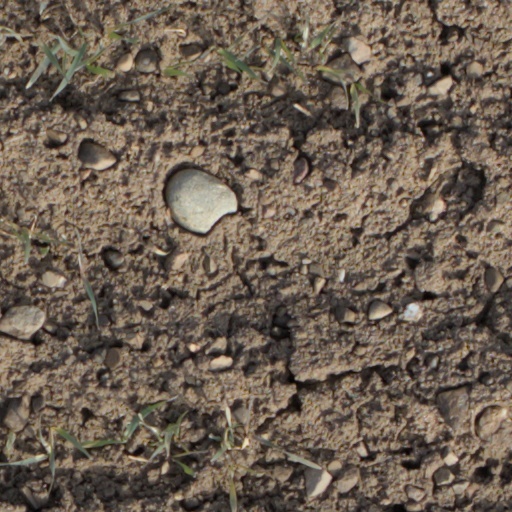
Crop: wheat